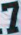
Number: 7